Rosika Schwimmer

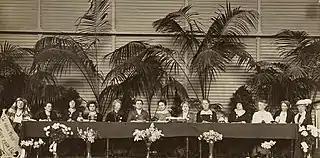
International Congress of Women in 1915. left to right:1. - Armenia, 2. , 3. - Canada, 4. - Hungary, 5. - Germany, 6. - USA, 7. , 8. - Netherlands, 9. - UK, 10. - Italy, 11. - Sweden, 12. - Denmark, 13. - Norway

In 1911, Schwimmer married a journalist, Pál Bédy and took his name ("Bédy-Schwimmer") but he either died in 1912, or they divorced in 1913. After their breakup she removed his surname and returned to using Schwimmer, keeping the fact that she had ever been married a life-long secret.